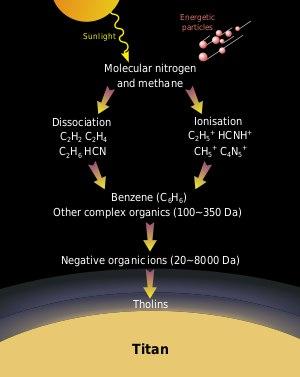
Le tholin, ou parfois la tholine, est une substance organique plus ou moins azotée de masse moléculaire élevée, de couleur rouge brun parfois violacée et de structure mal connue, produite en laboratoire lors d'expériences de Miller-Urey et qui serait présente à la surface de nombreux astres du Système solaire externe, voire au-delà. Le tholin est composé de molécules diverses, ce qui fait qu'on l'écrit également au pluriel : les tholins, en référence aux composés ou aux molécules qui le constituent.